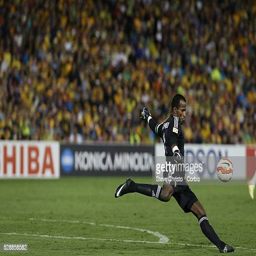
captain clears the ball against country